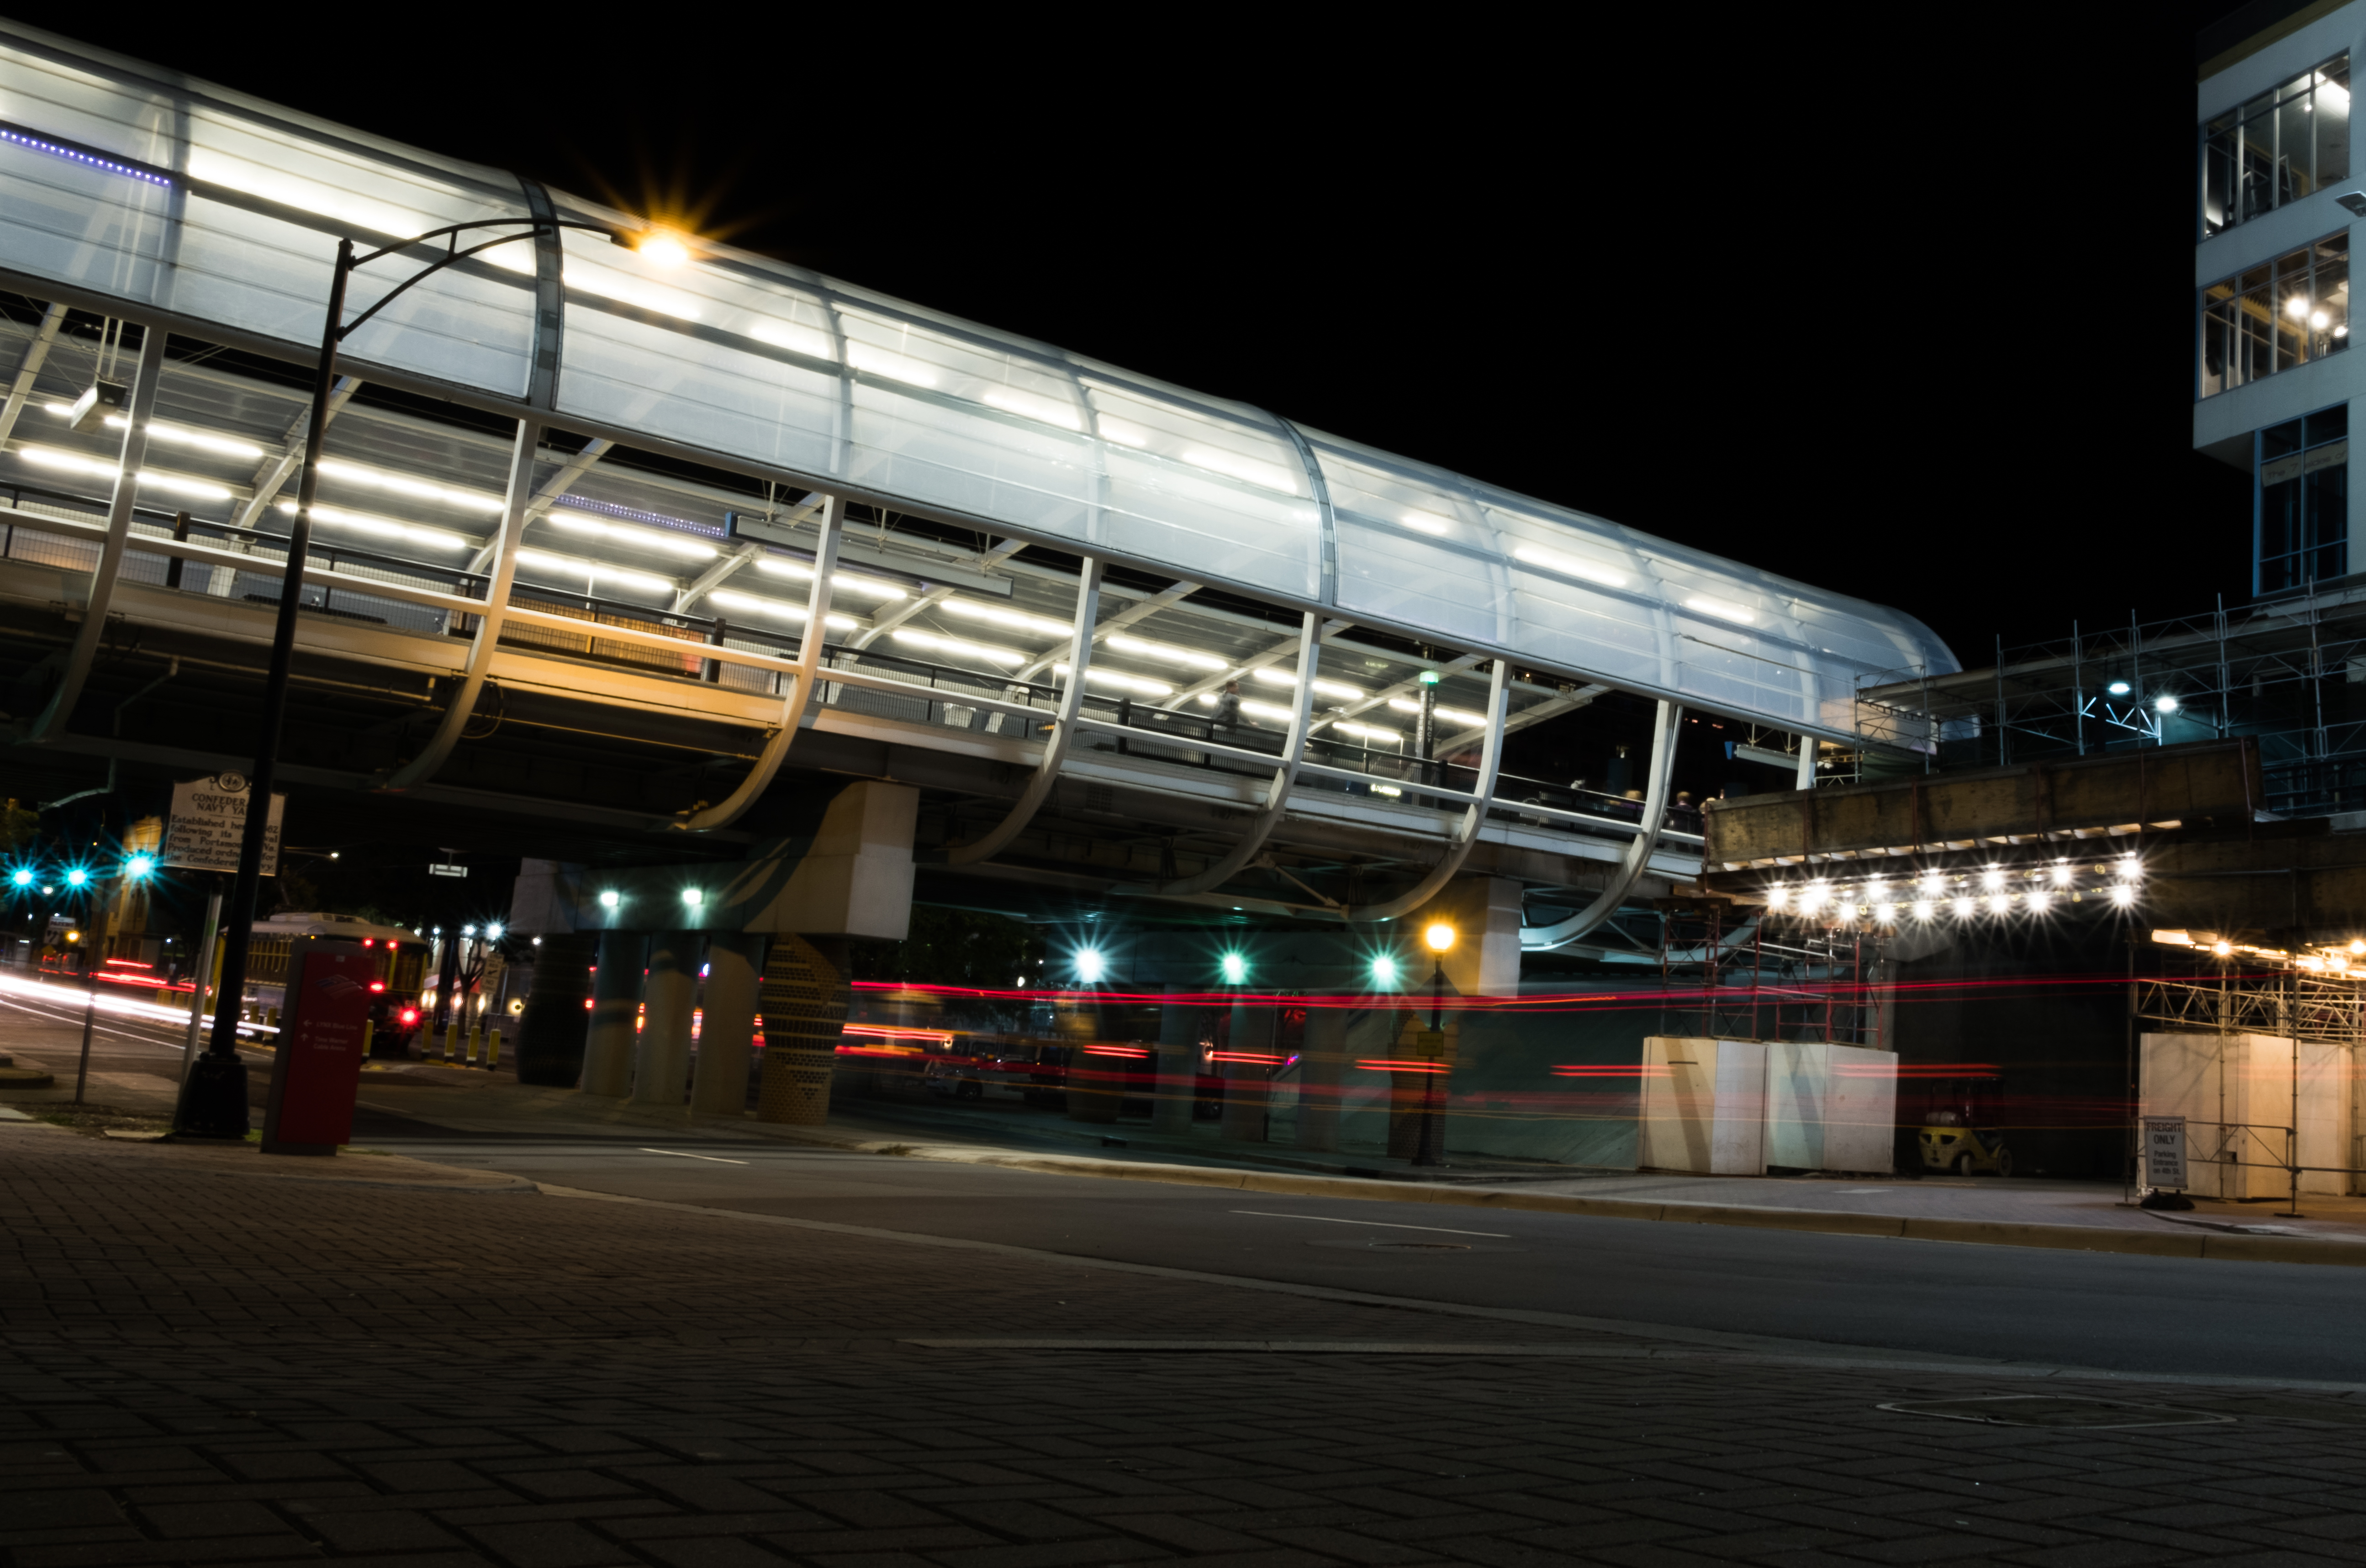
light, blur, architecture, structure, road, bridge, traffic, street, car, night, highway, building, city, urban, train, overpass, cityscape, downtown, airport, travel, dusk, transport, evening, vehicle, tower, train station, business, lighting, modern, stadium, public transport, bus, buildings, infrastructure, city lights, metropolitan area, sport venue, transportation system, steel and concrete structure